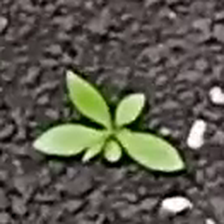
Weed species: Moti_dudhi(Euphorbia_geneculata_L)